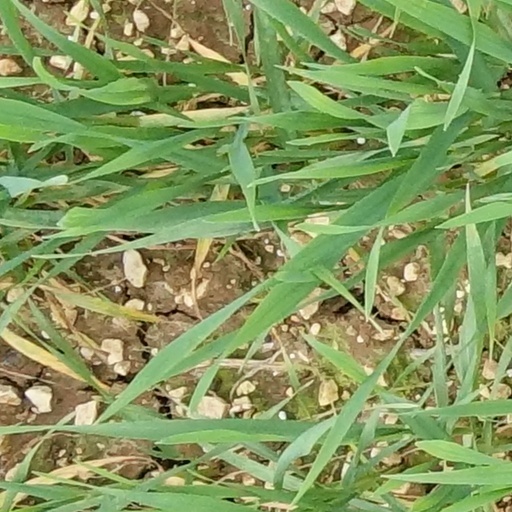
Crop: wheat